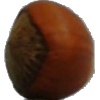
Label: Nut Forest 1